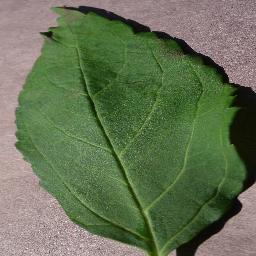
Label: Cherry___healthy